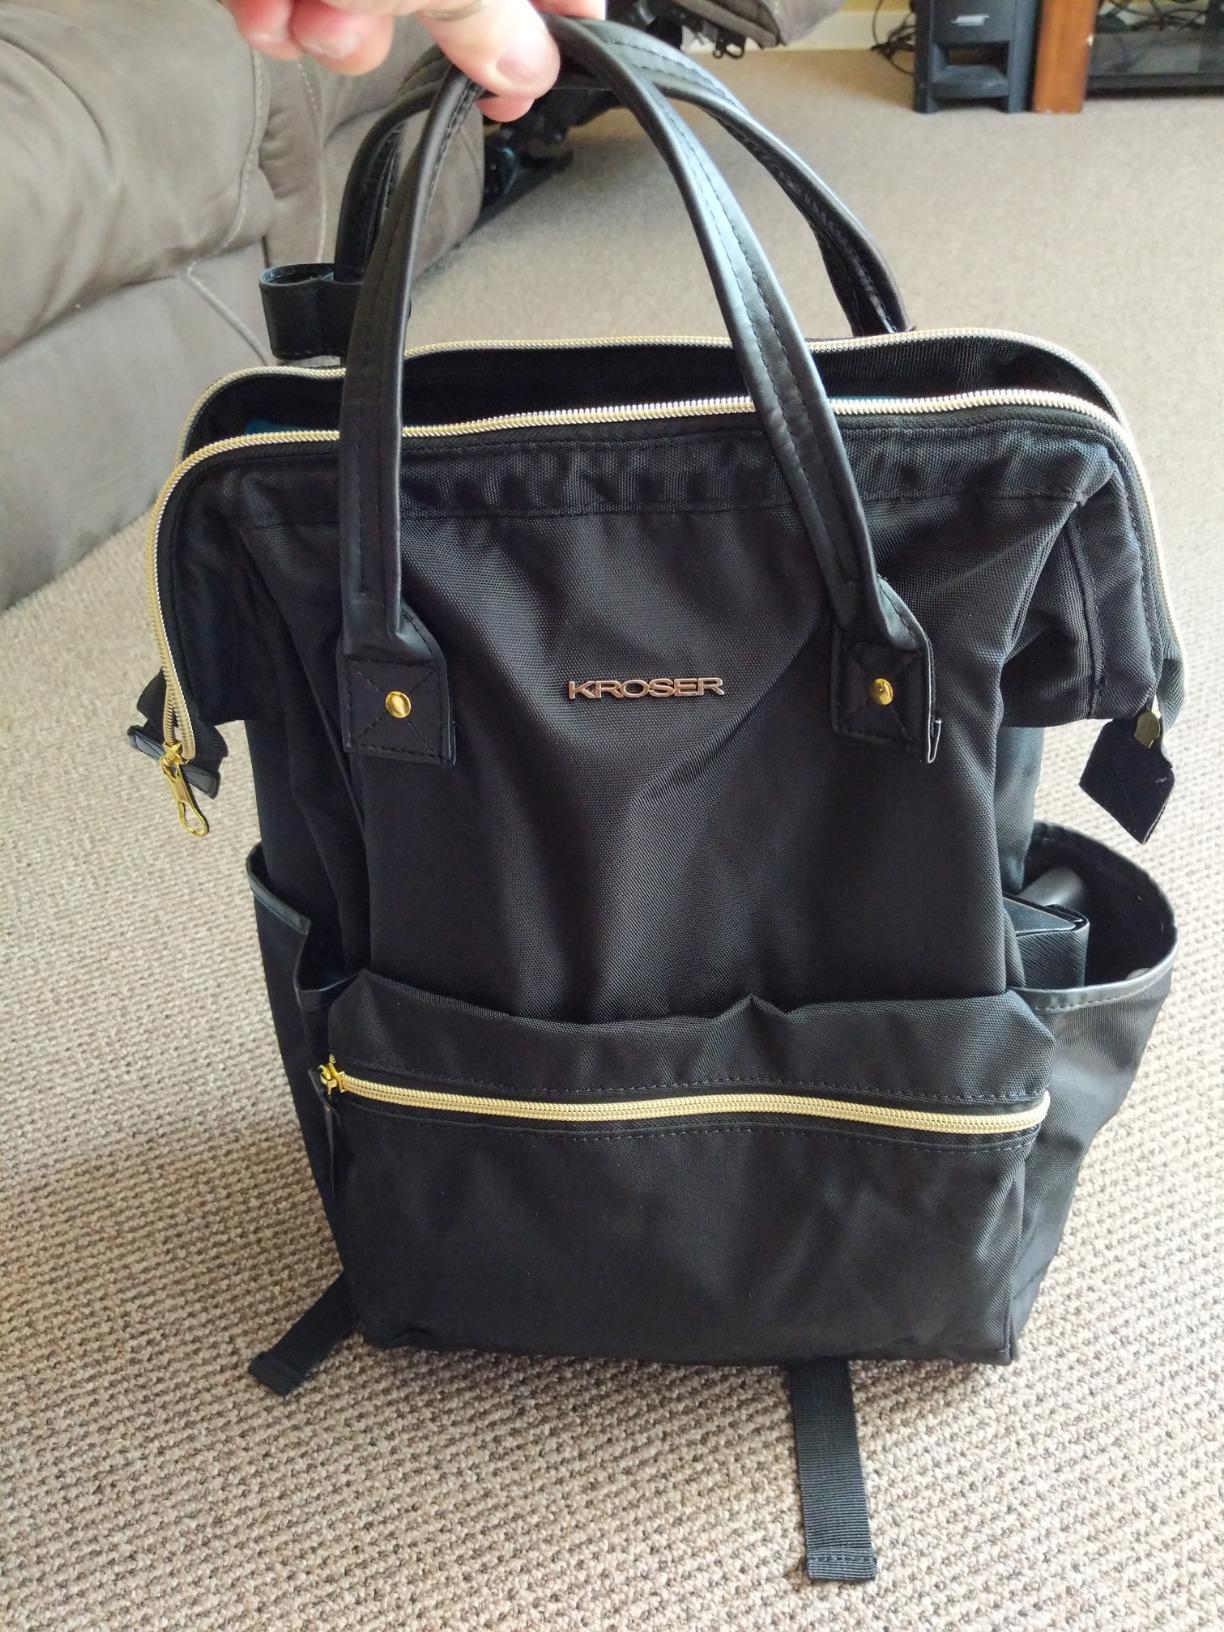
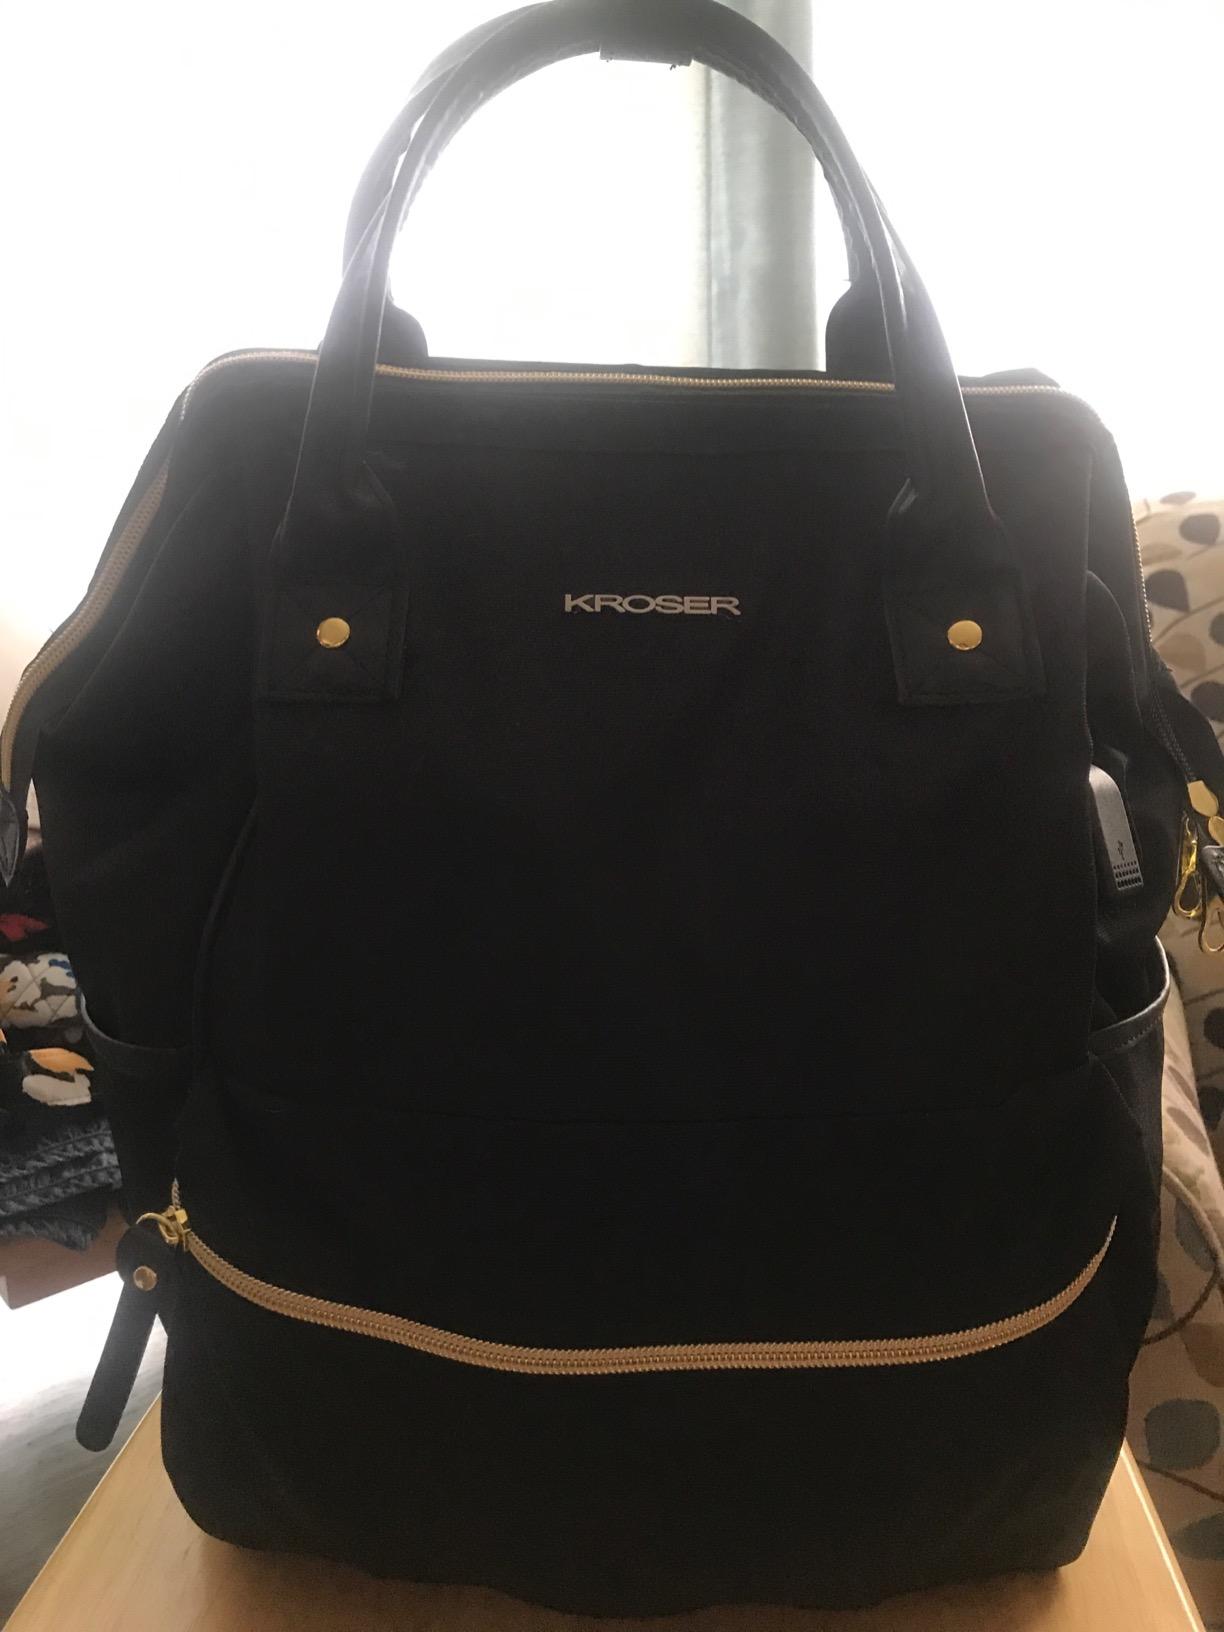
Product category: bag
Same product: yes